National responses to the COVID-19 pandemic

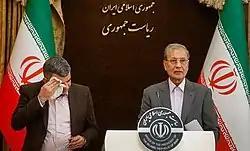
Deputy Health Minister Iraj Harirchi (left) at a press conference after which he tested positive for the virus.

Iranians criticized government authorities for proceeding with elections while the disease was spreading and closing secular spaces while keeping shrines open, especially in the Shia holy city of Qom. Asif Shuja of the National University of Singapore's Middle East Institute suggested that "the fact that Iran reported deaths on the same day as its first infections right before its parliamentary elections 'can compel anyone' that there has been a cover-up". Scrutiny has also been targeted at the government's unwillingness to implement area-wide quarantine measures like those implemented by China and Italy, with Iranian officials calling quarantines "old-fashioned." There have been concerns that the Iranian government's official counts were an underestimate. The WHO's director-general, Tedros Adhanom Ghebreyesus, said that "the WHO has its "own mechanism" for checking facts and has not seen problems with Iran's reported figures".